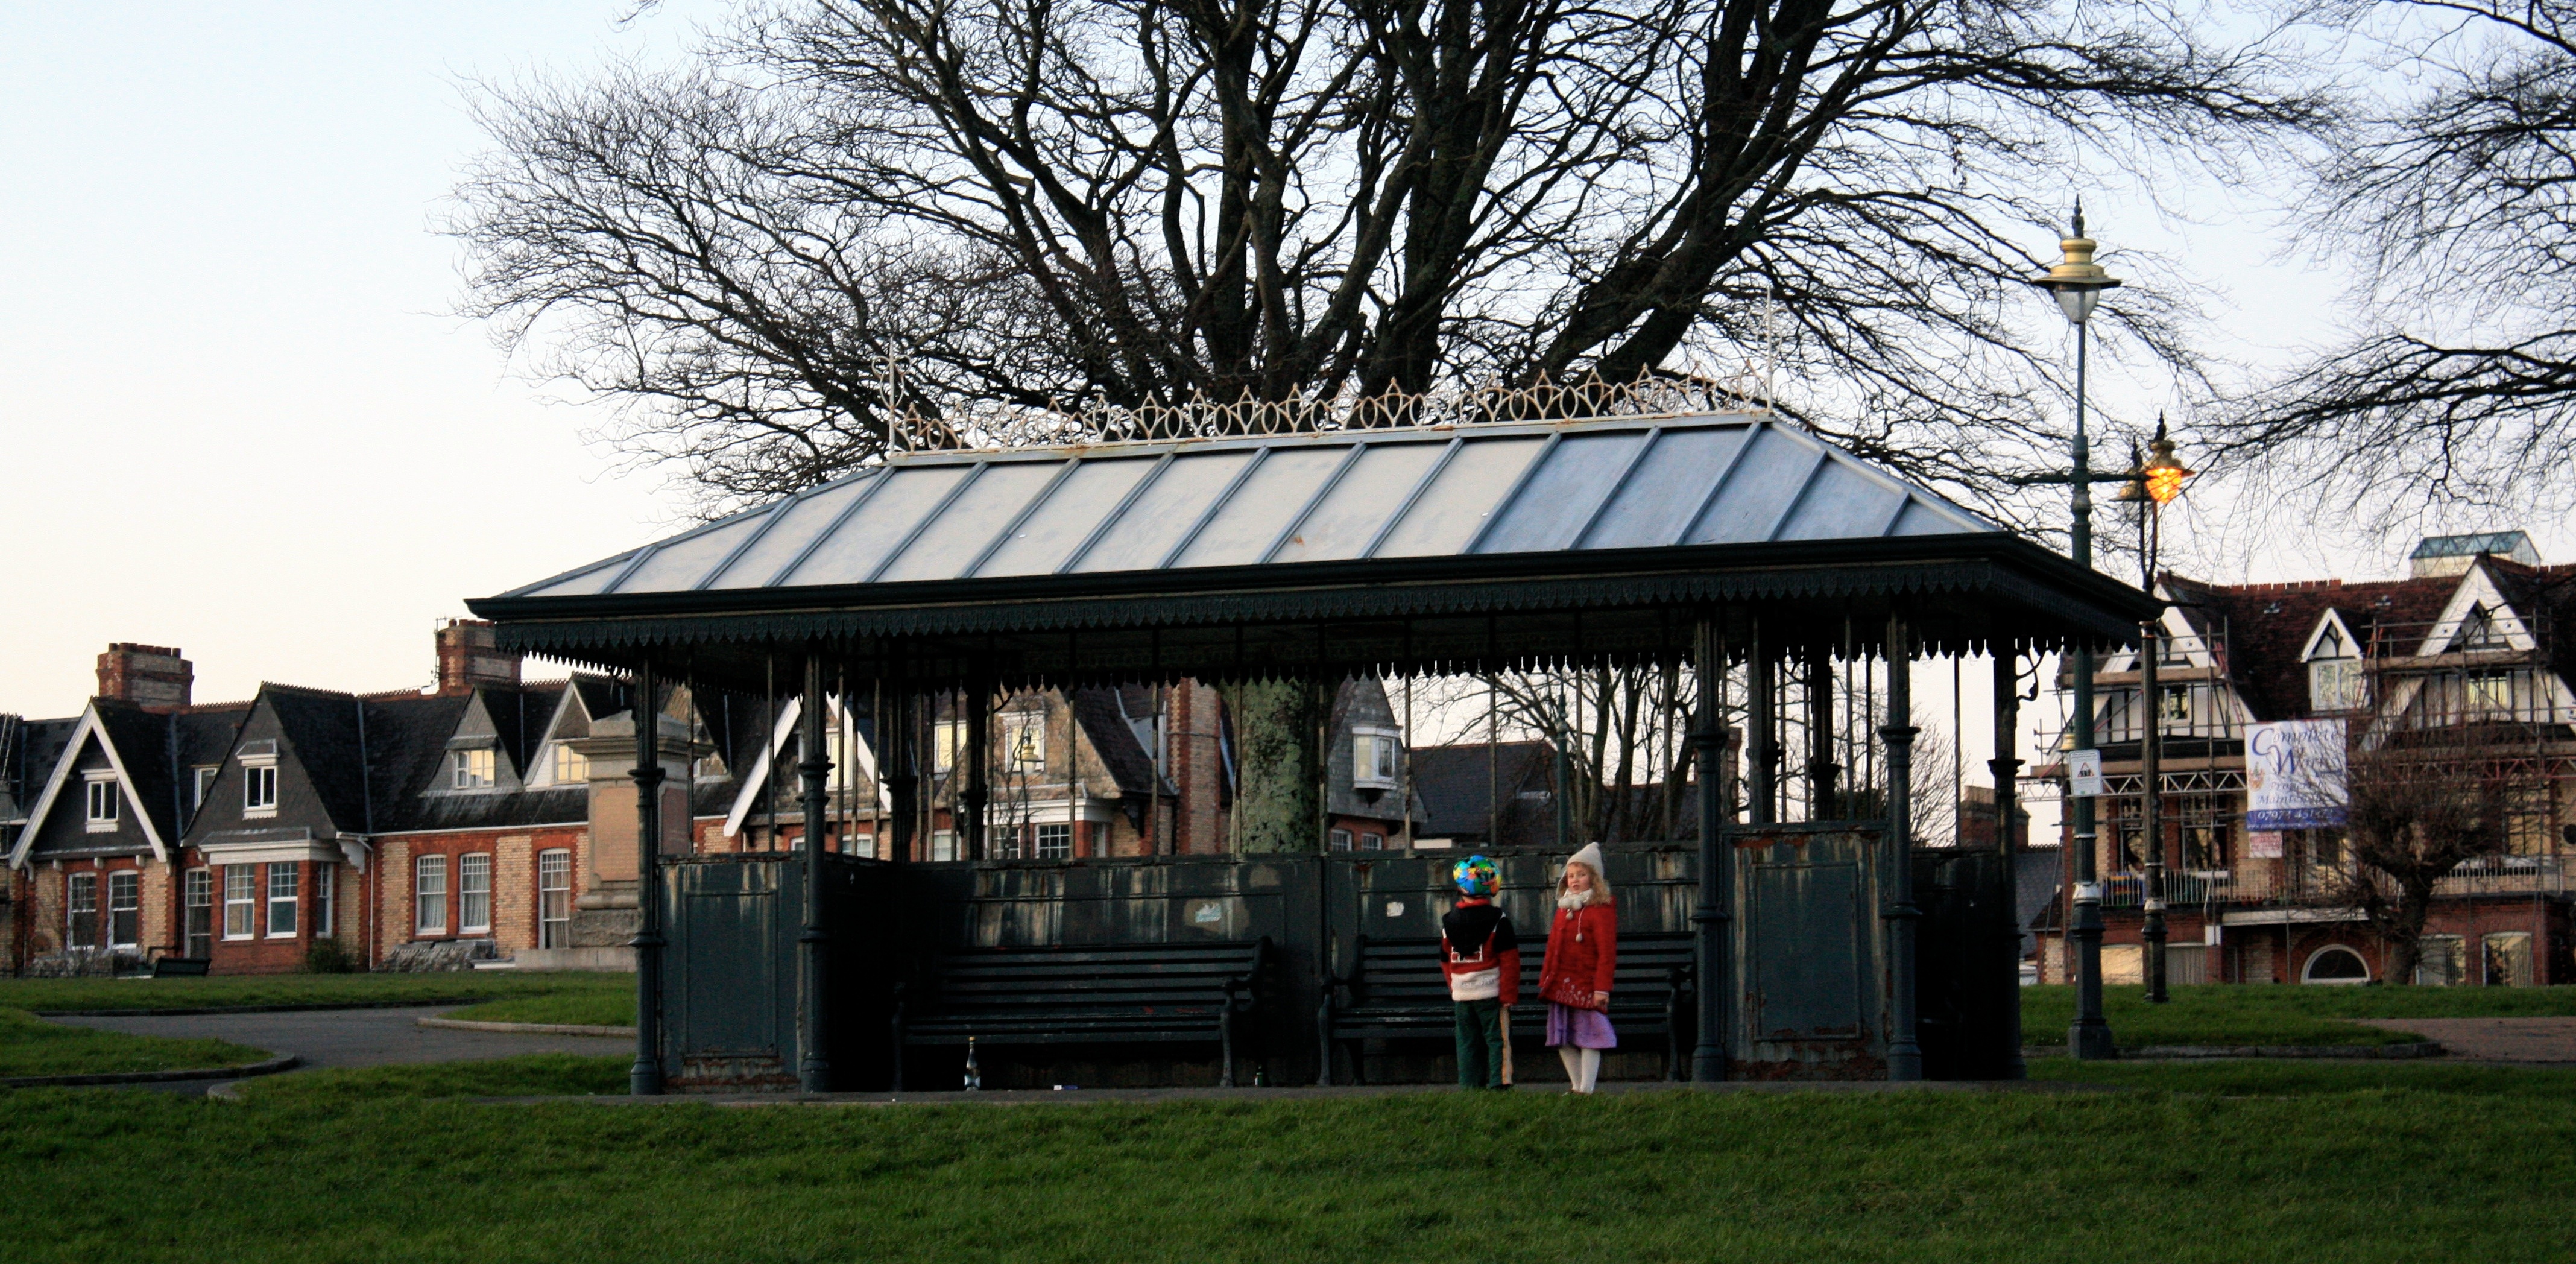
tent, pavilion, outdoor structure